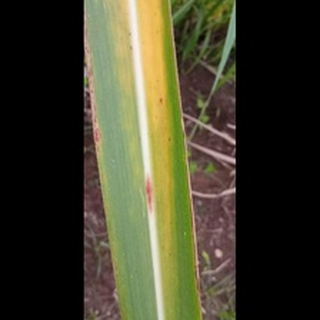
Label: sugarcane_yellow_leaf_disease